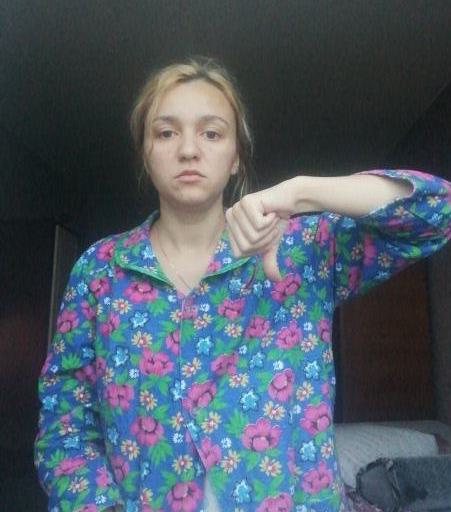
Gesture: dislike